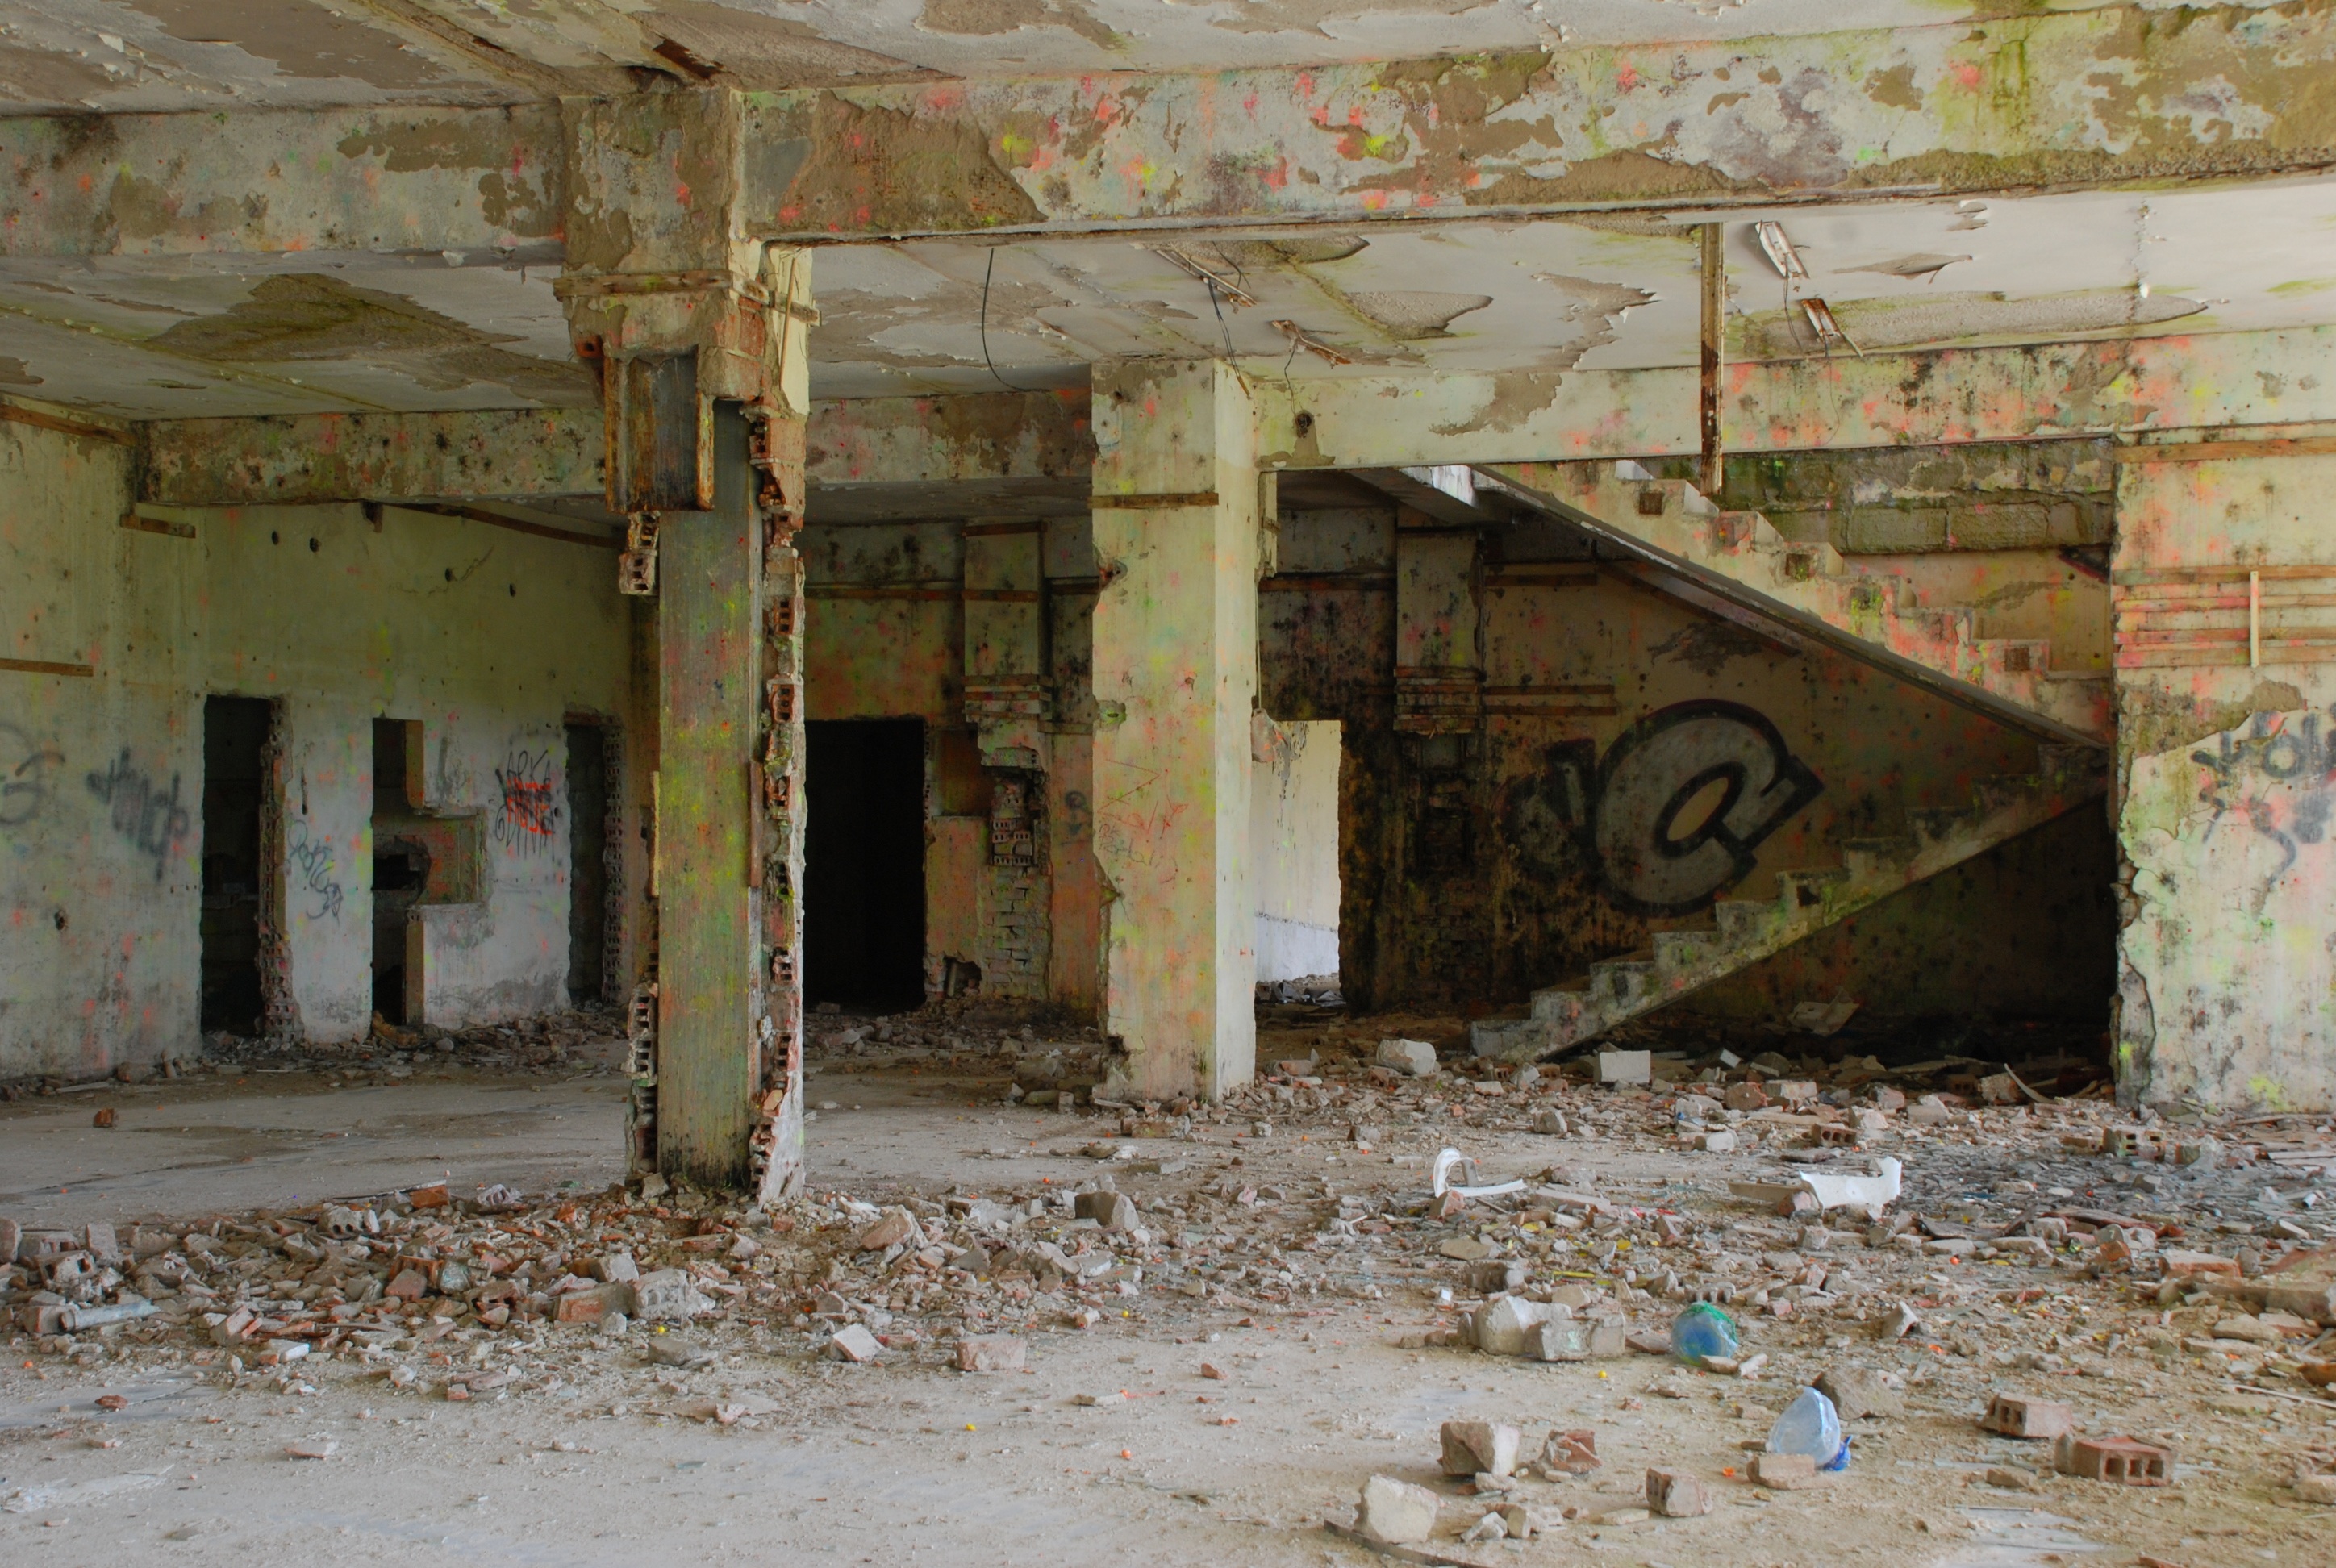
architecture, building, wall, ruins, poland, the ruins of the, ancient history